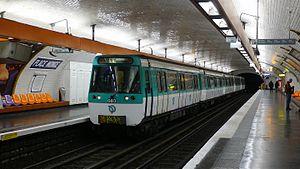
Métro MF77 n°083 de la Ratp sur la ligne 7 à la station Place Monge.
La ligne 7 du métro de Paris est une des seize lignes du réseau métropolitain de Paris. Elle traverse la capitale du nord-est au sud-est en suivant un tracé légèrement incurvé, et relie les stations La Courneuve - 8 Mai 1945, au nord-est en Seine-Saint-Denis, à Mairie d'Ivry et Villejuif - Louis Aragon, au sud-est dans le Val-de-Marne, en passant par le centre de Paris.